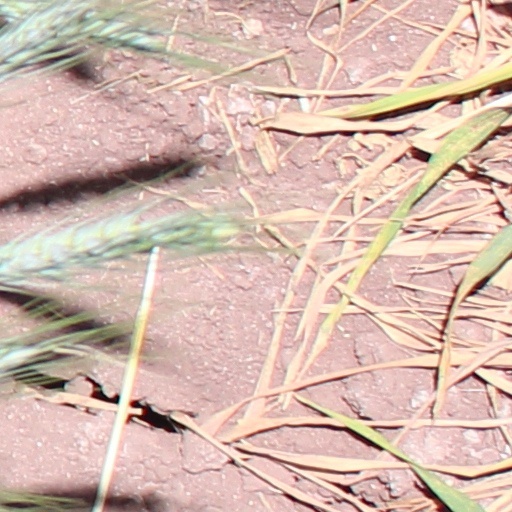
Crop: wheat